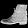
Label: Ankle boot